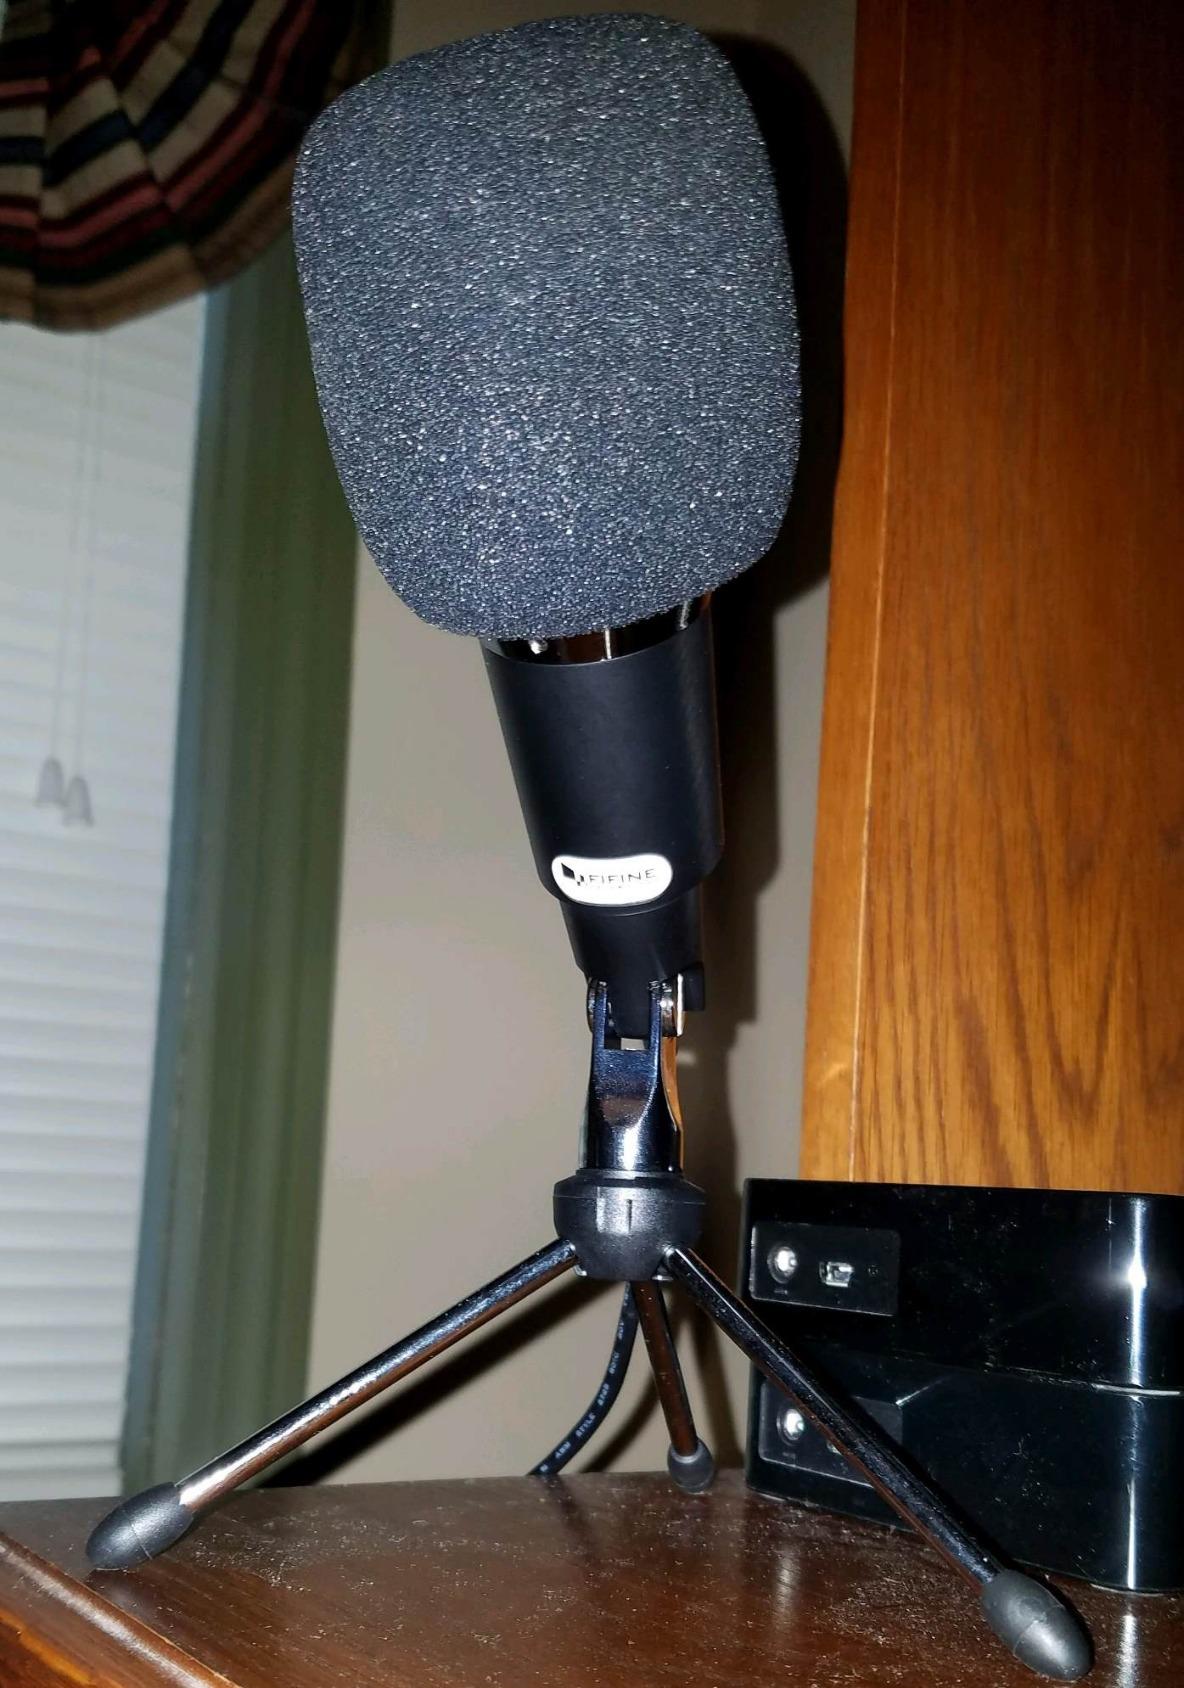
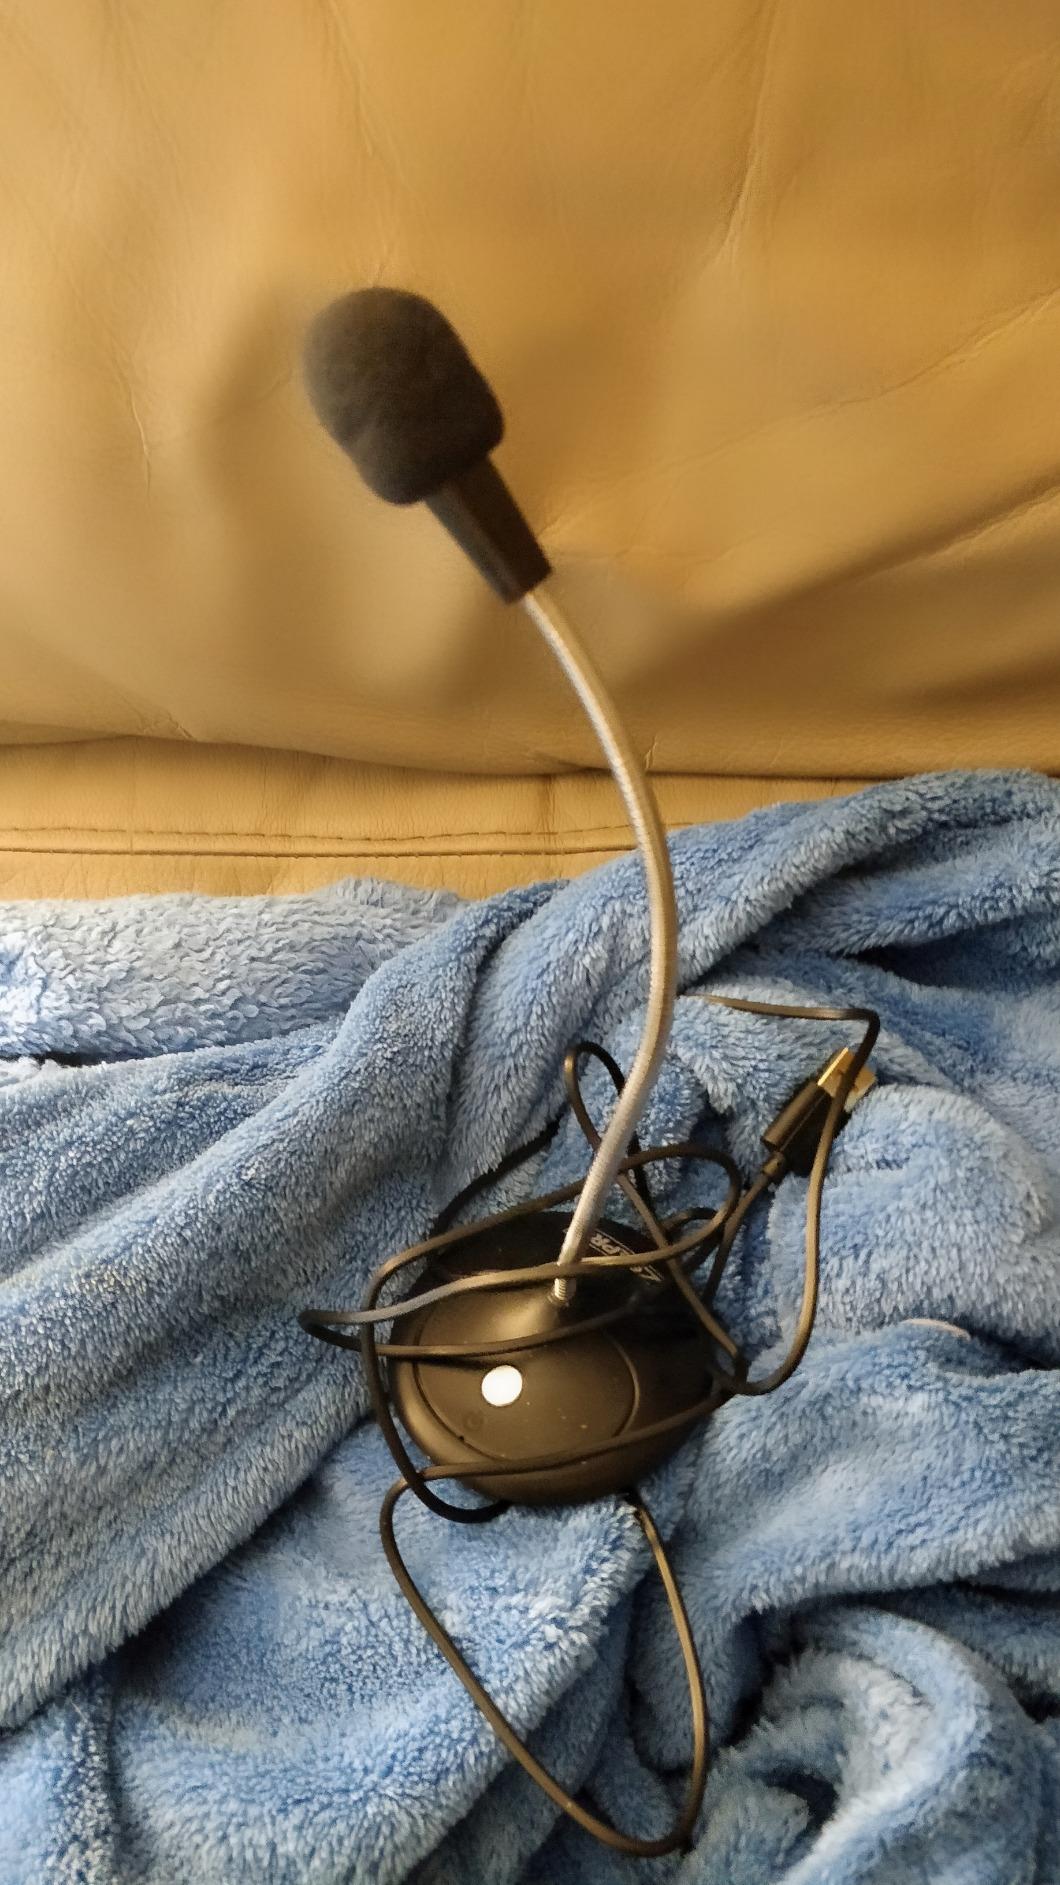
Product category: microphone
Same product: no